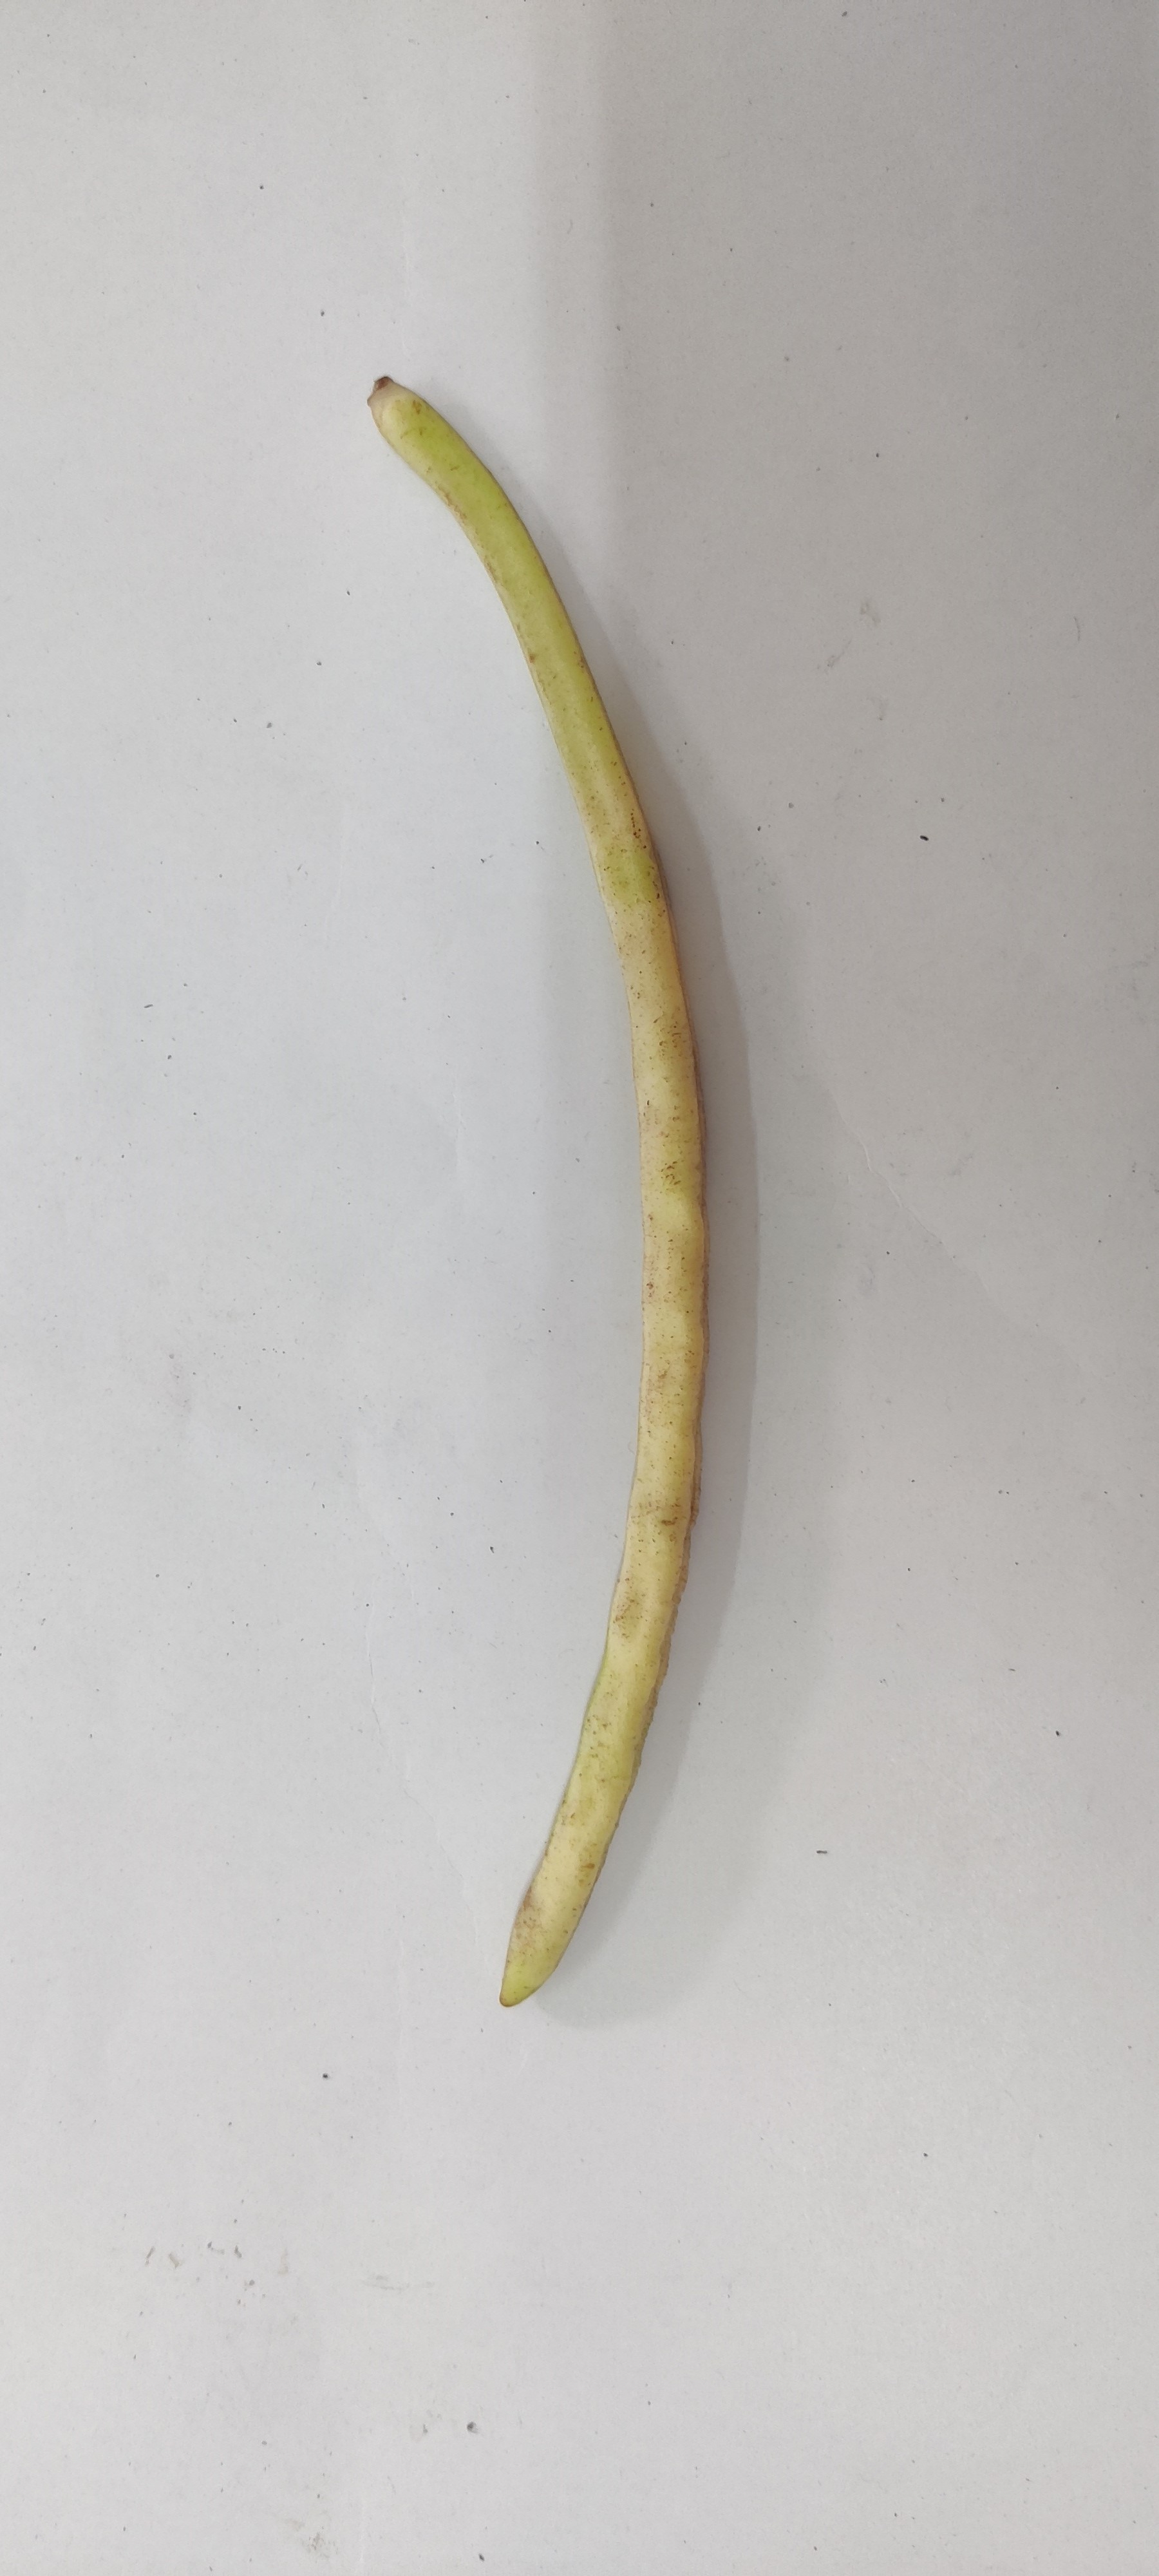
Crop: Cowpea
Condition: Severely Damaged